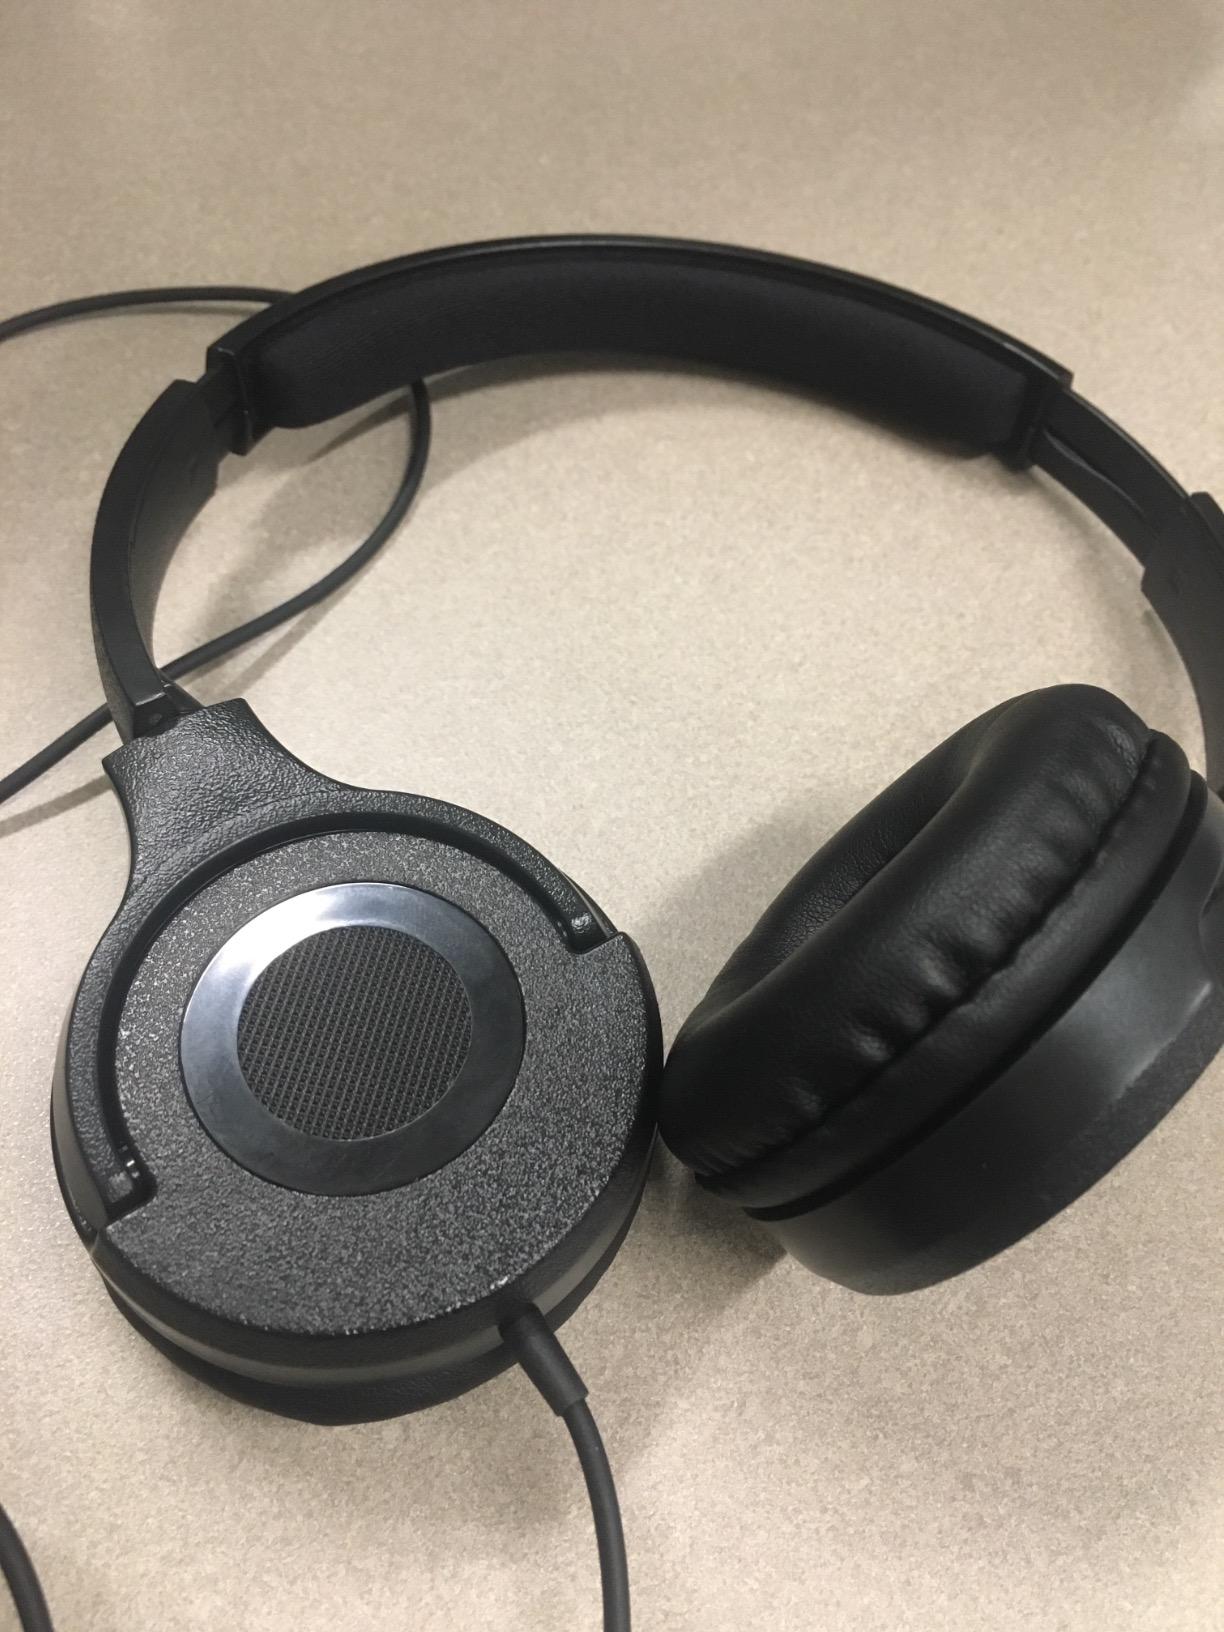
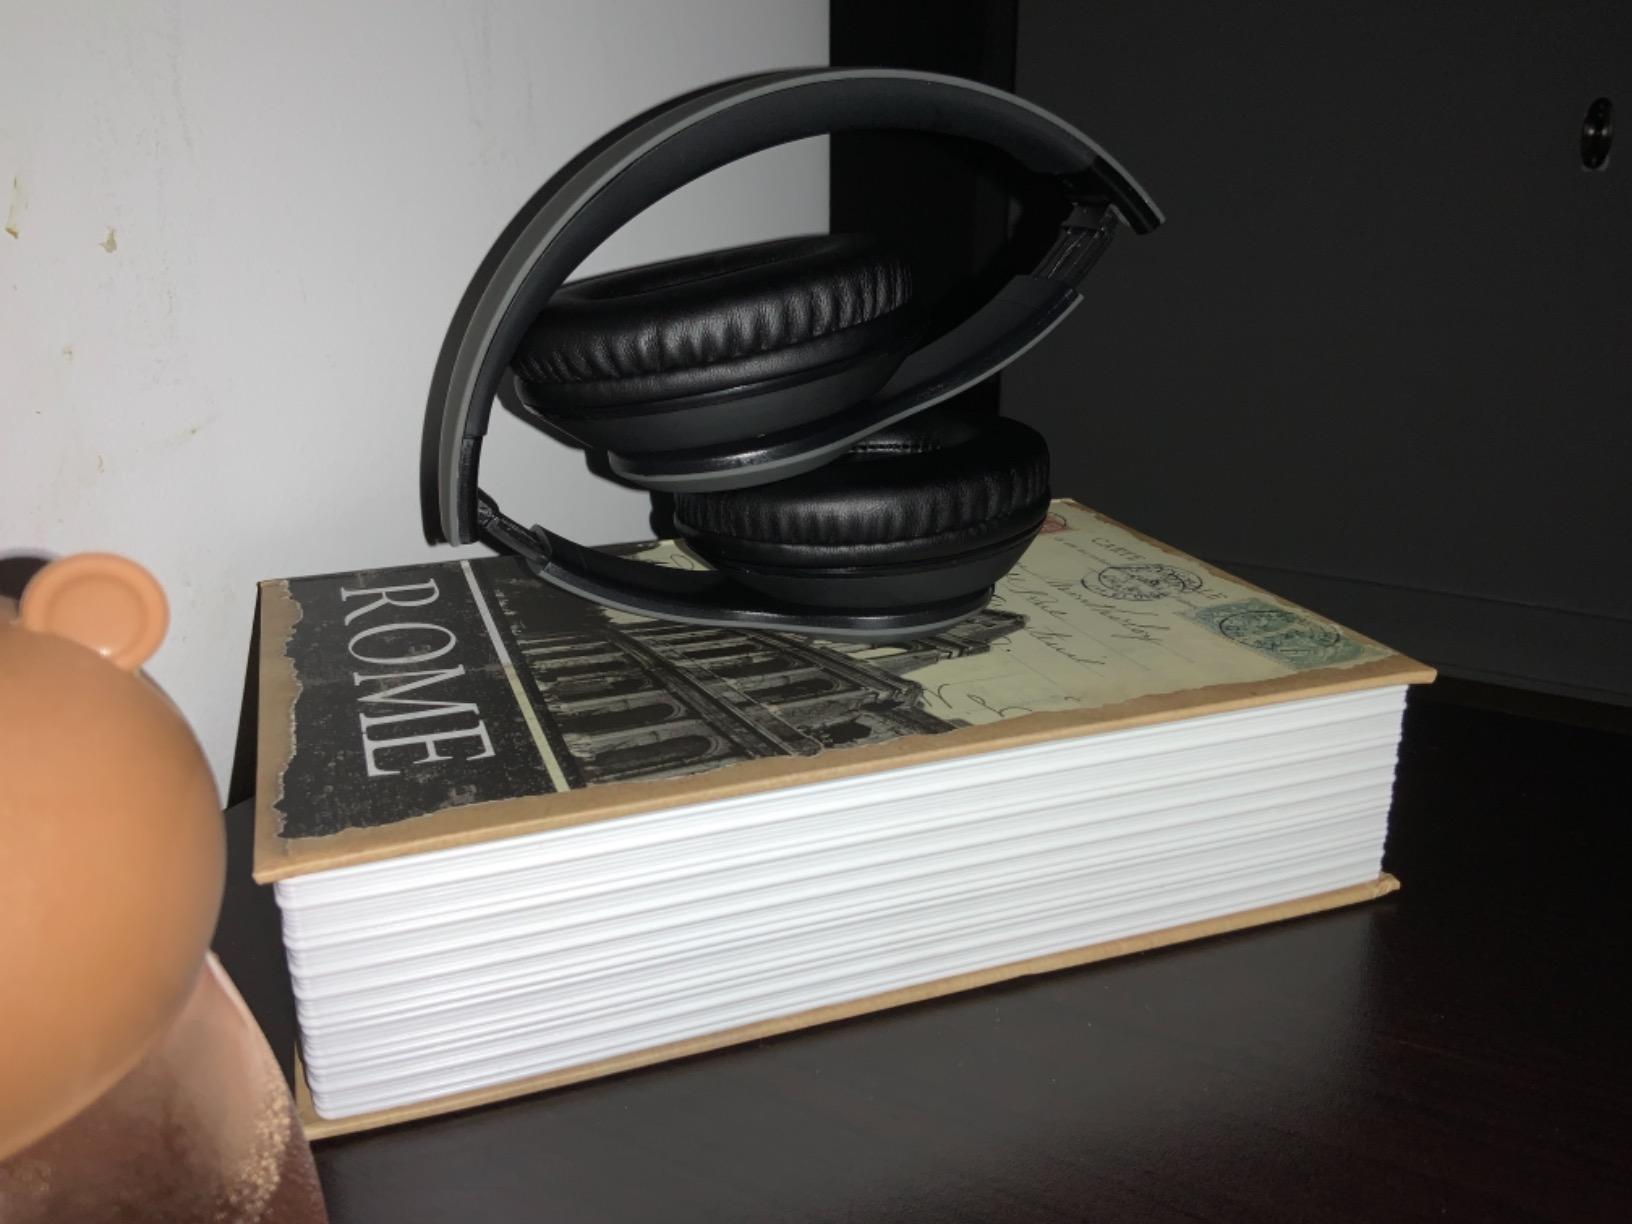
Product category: headphones
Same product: no